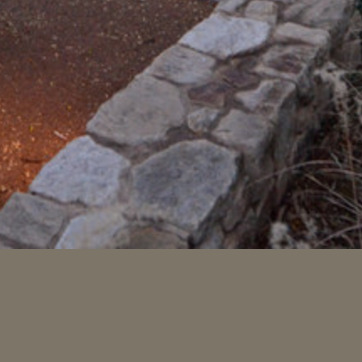
Material: stone